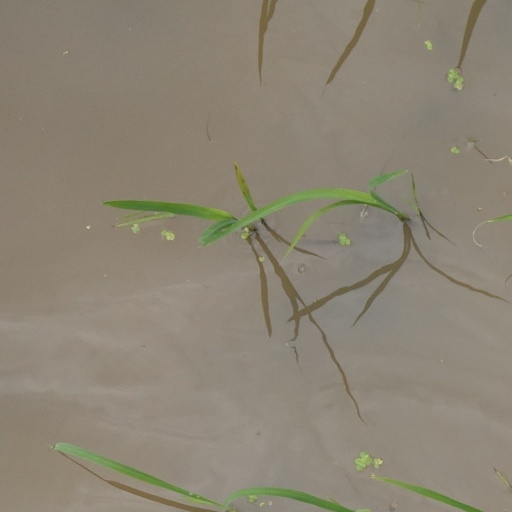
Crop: rice